Lane's Mill Historic Buildings

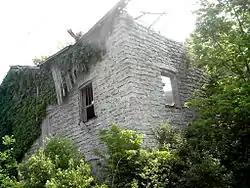

Lane's Mill was a gristmill, sawmill and fulling mill on Four Mile Creek in Section 31 of Milford Township, Butler County, Ohio.